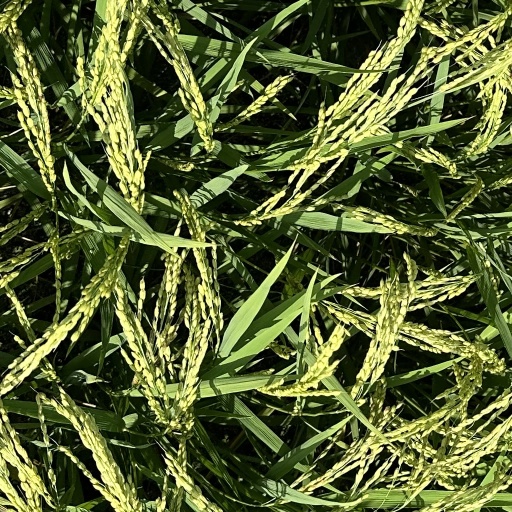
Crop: rice